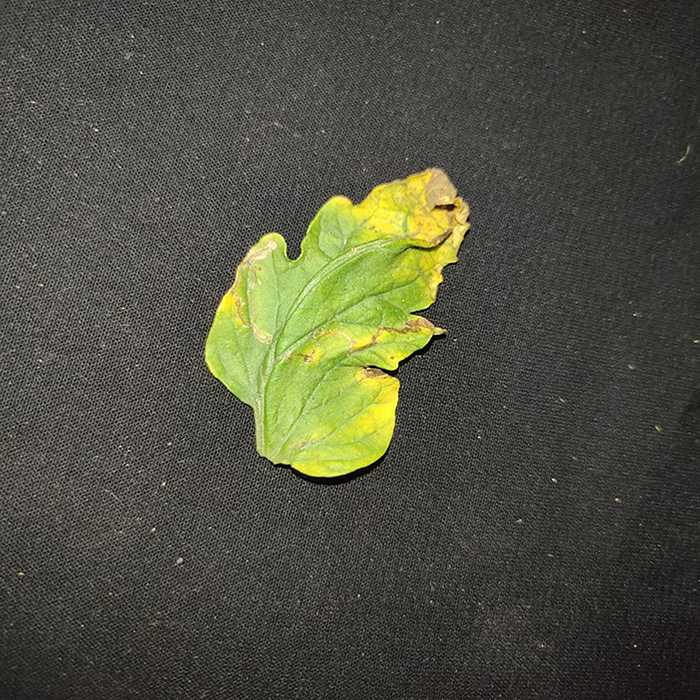
Plant: Tomato
Label: Tomato Bacterial spot